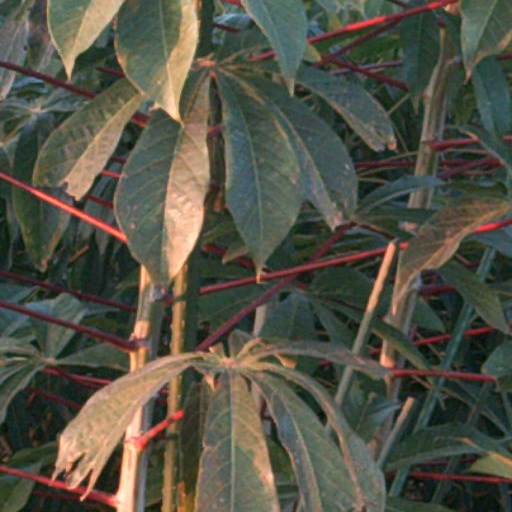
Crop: cassava